Wargasm (video game)

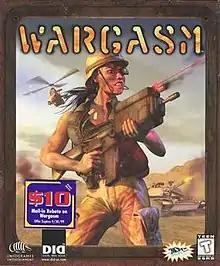

WARGASM (or "War Ground Air Special Missions") is a 3D shooter / real-time strategy game developed by Digital Image Design and published by Infogrames. Originally named "EBT Tank", it was released for Microsoft Windows in 1998–1999.